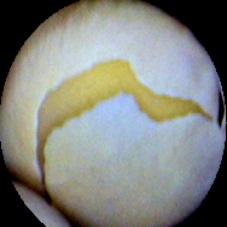
Label: Skin-damaged